That's Tough

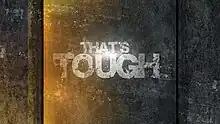
Title Logo

That's Tough is an American documentary television series on G4. It was based on a concept by executive producers Adam Cohen, Cara Tapper, and Joanna Vernetti. No hosts were attached to the show and it was produced by Super Delicious Productions. Filming was based in Santa Monica, California, and eight episodes have been ordered for the first season. The series premiered on October 20, 2010 with all new episodes that aired every Wednesday at 8:30 pm until the season finale on December 8, 2010.